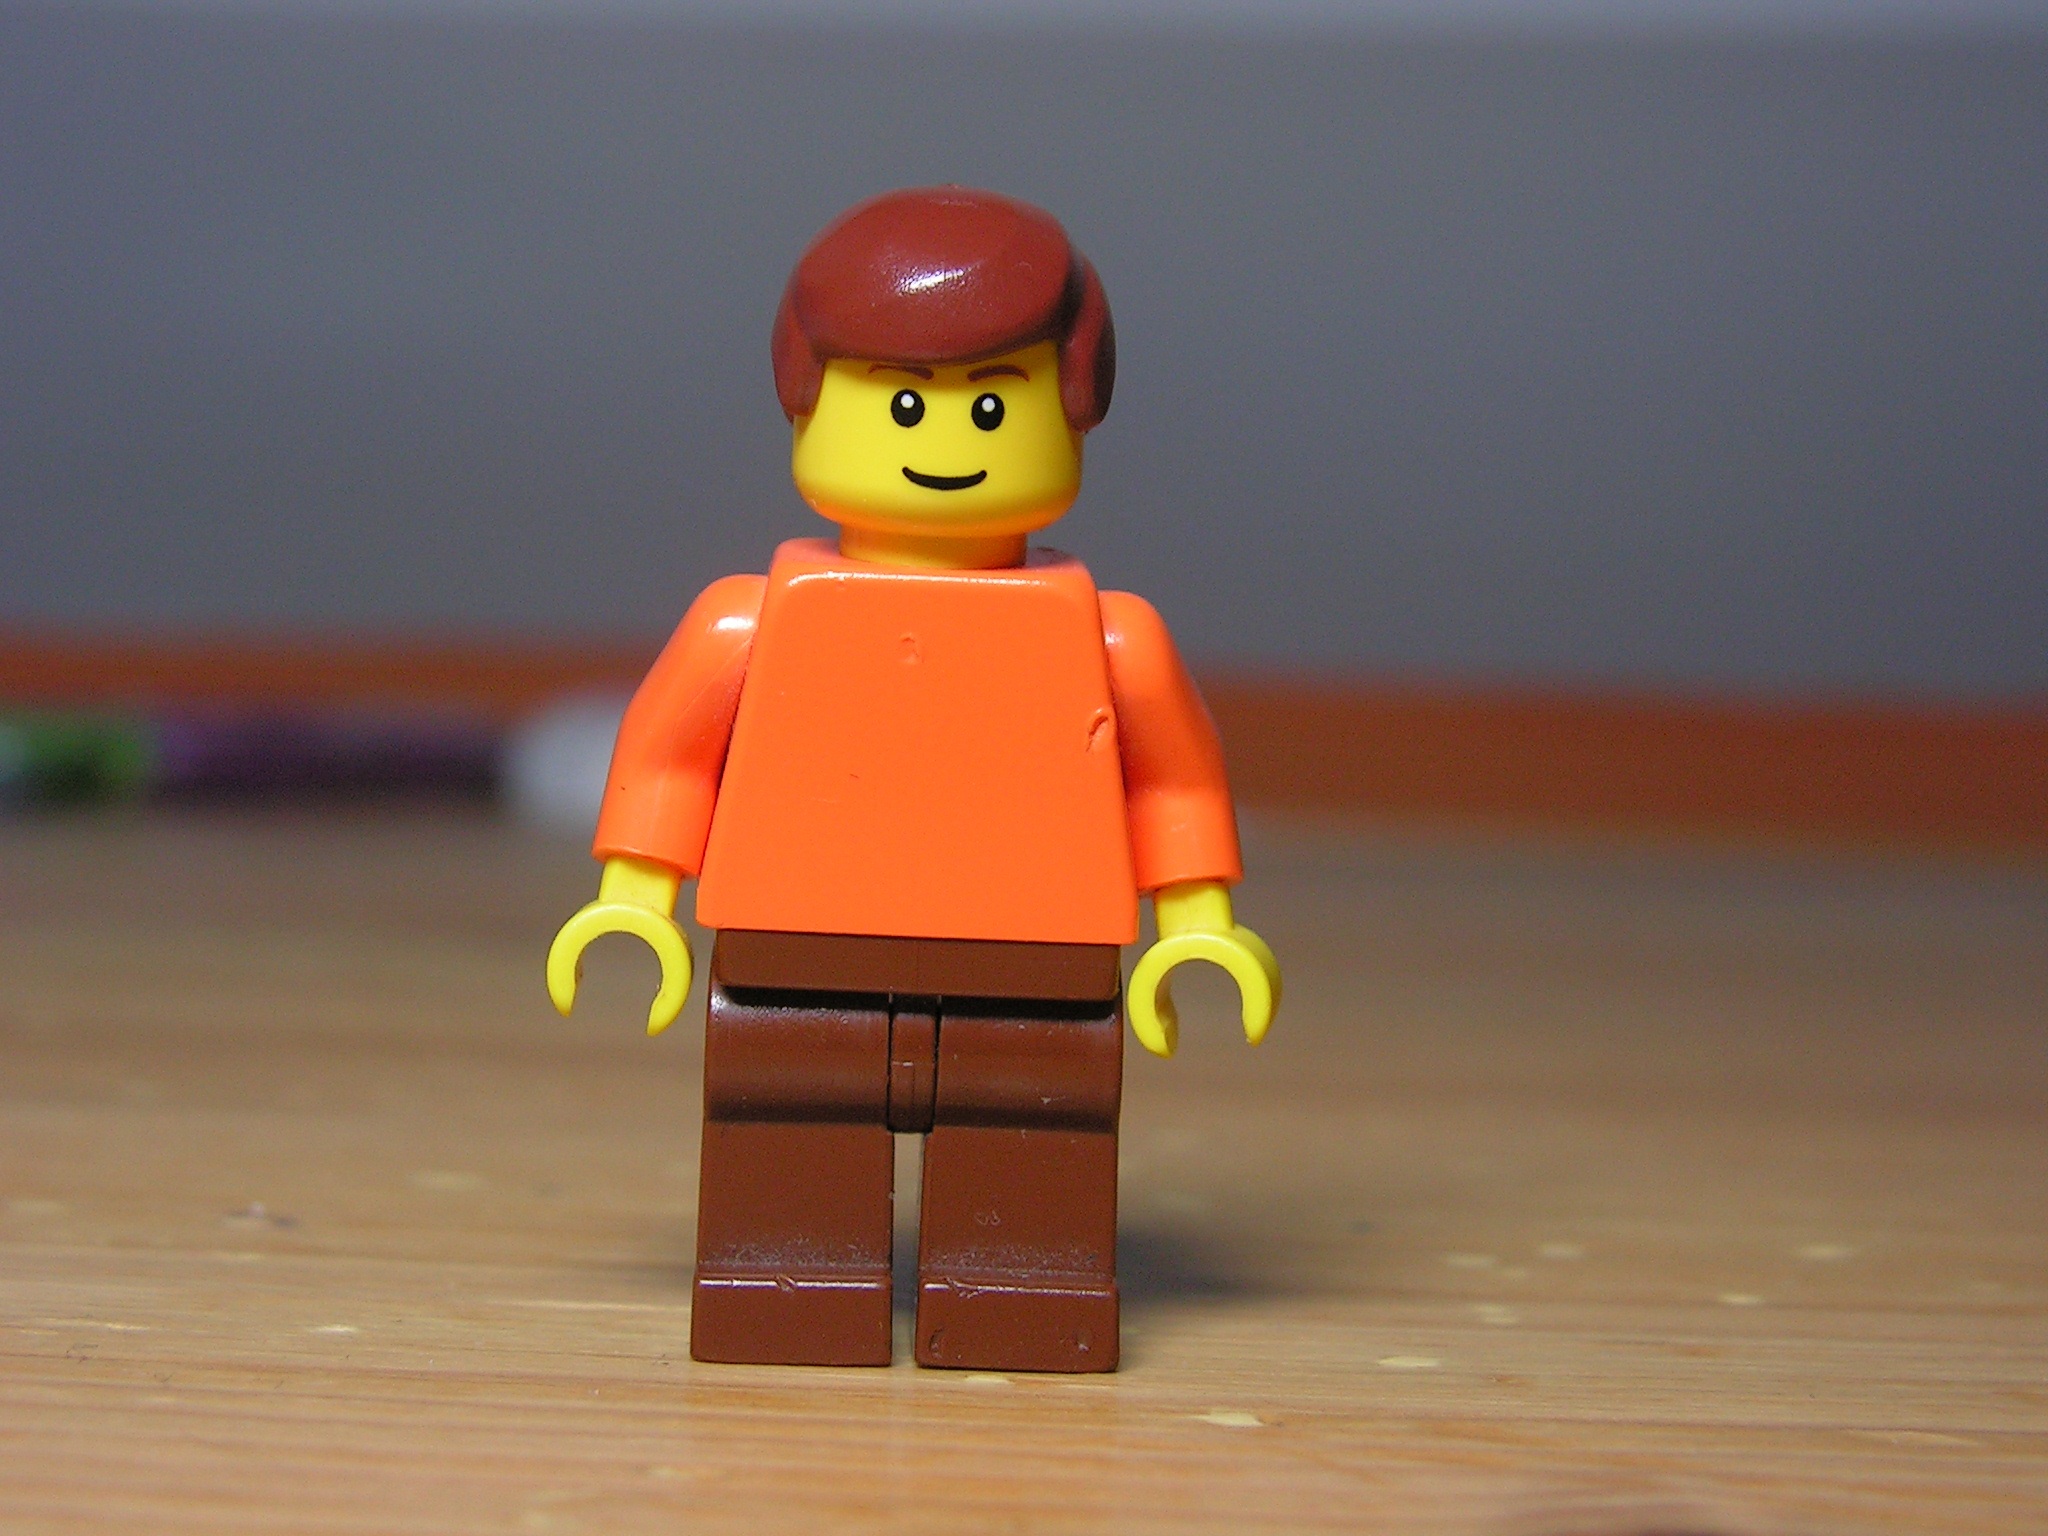
man, play, red, yellow, toy, lego, character